Arthur Bliss

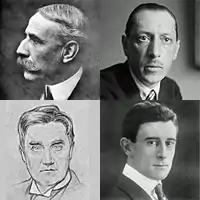
Diverse influences on the young Bliss: Elgar and Stravinsky (top); Vaughan Williams (lower left) and Ravel

Bliss was born in Barnes, a London suburb now, but then in Surrey, the eldest of three sons of Francis Edward Bliss (1847–1930), a businessman from Massachusetts, and his second wife, Agnes Kennard "née" Davis (1858–1895).